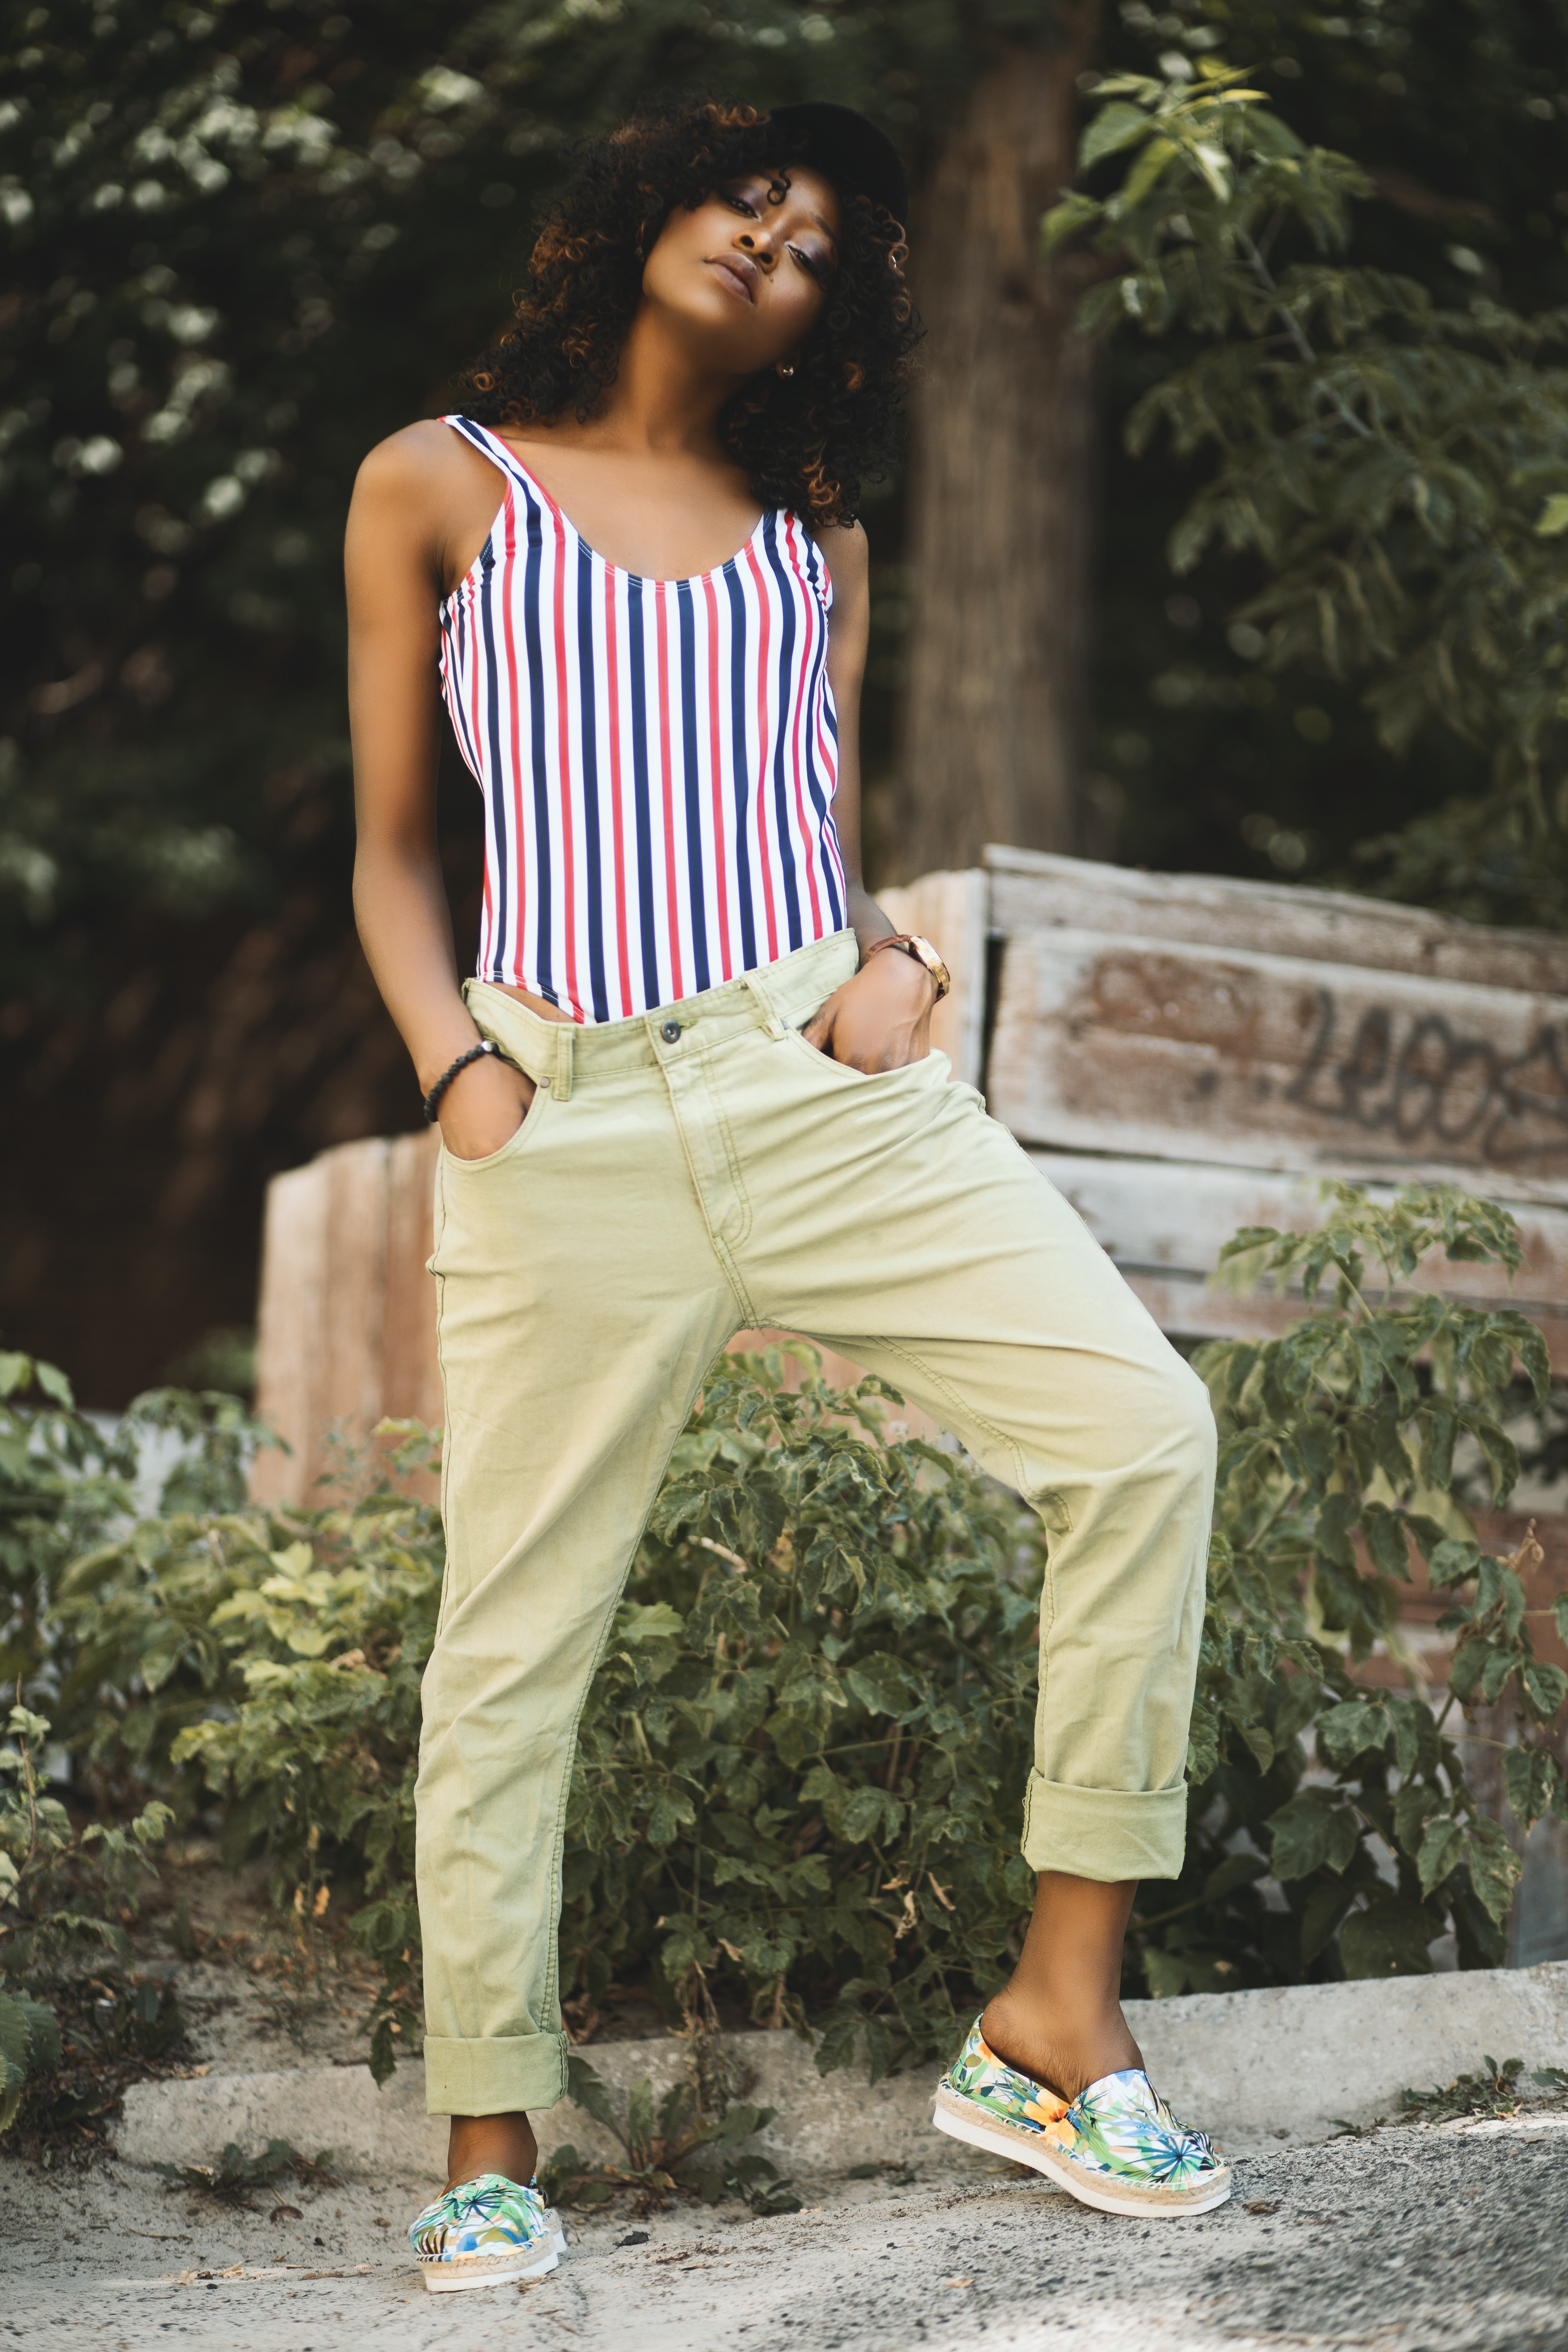
clothing, white, green, shoulder, fashion, beauty, street fashion, waist, photo shoot, fashion model, footwear, photography, sportswear, summer, shoe, dress, neck, trousers, t shirt, model, leisure, fashion design, beige, style